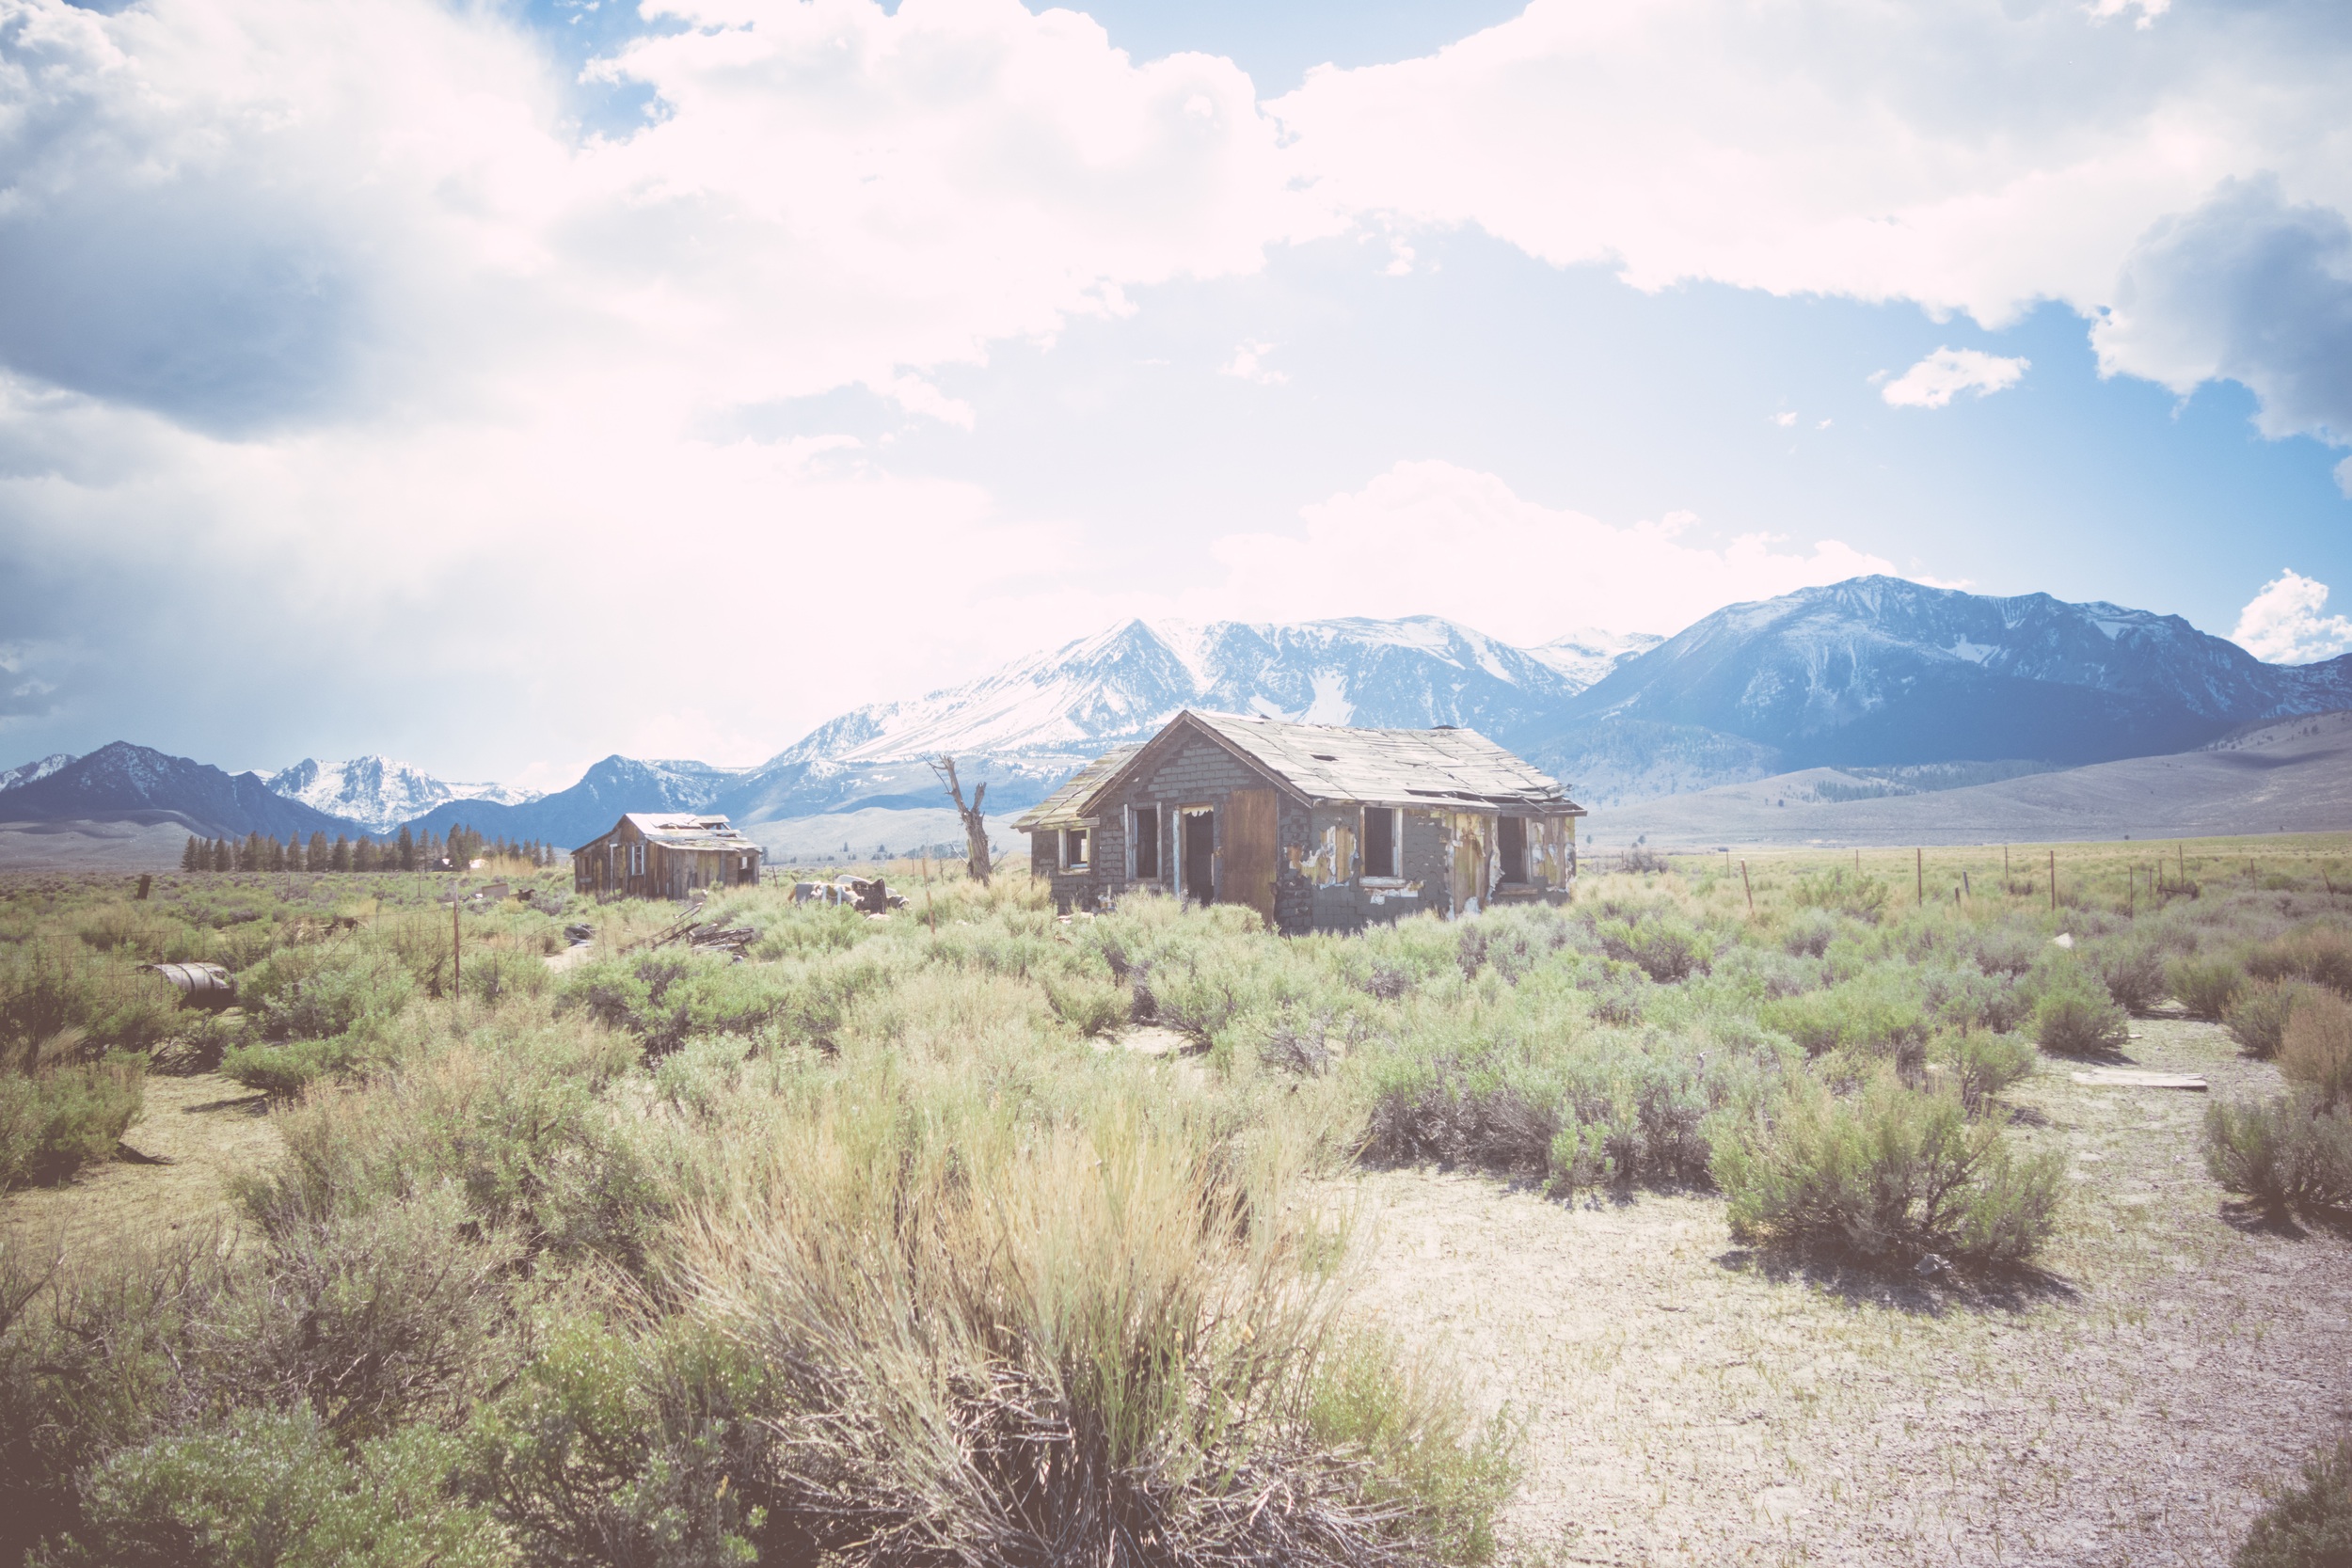
landscape, wilderness, mountain, meadow, prairie, hill, valley, mountain range, panorama, ranch, plain, grassland, badlands, plateau, loch, ecosystem, steppe, landform, natural environment, geographical feature, mountainous landforms